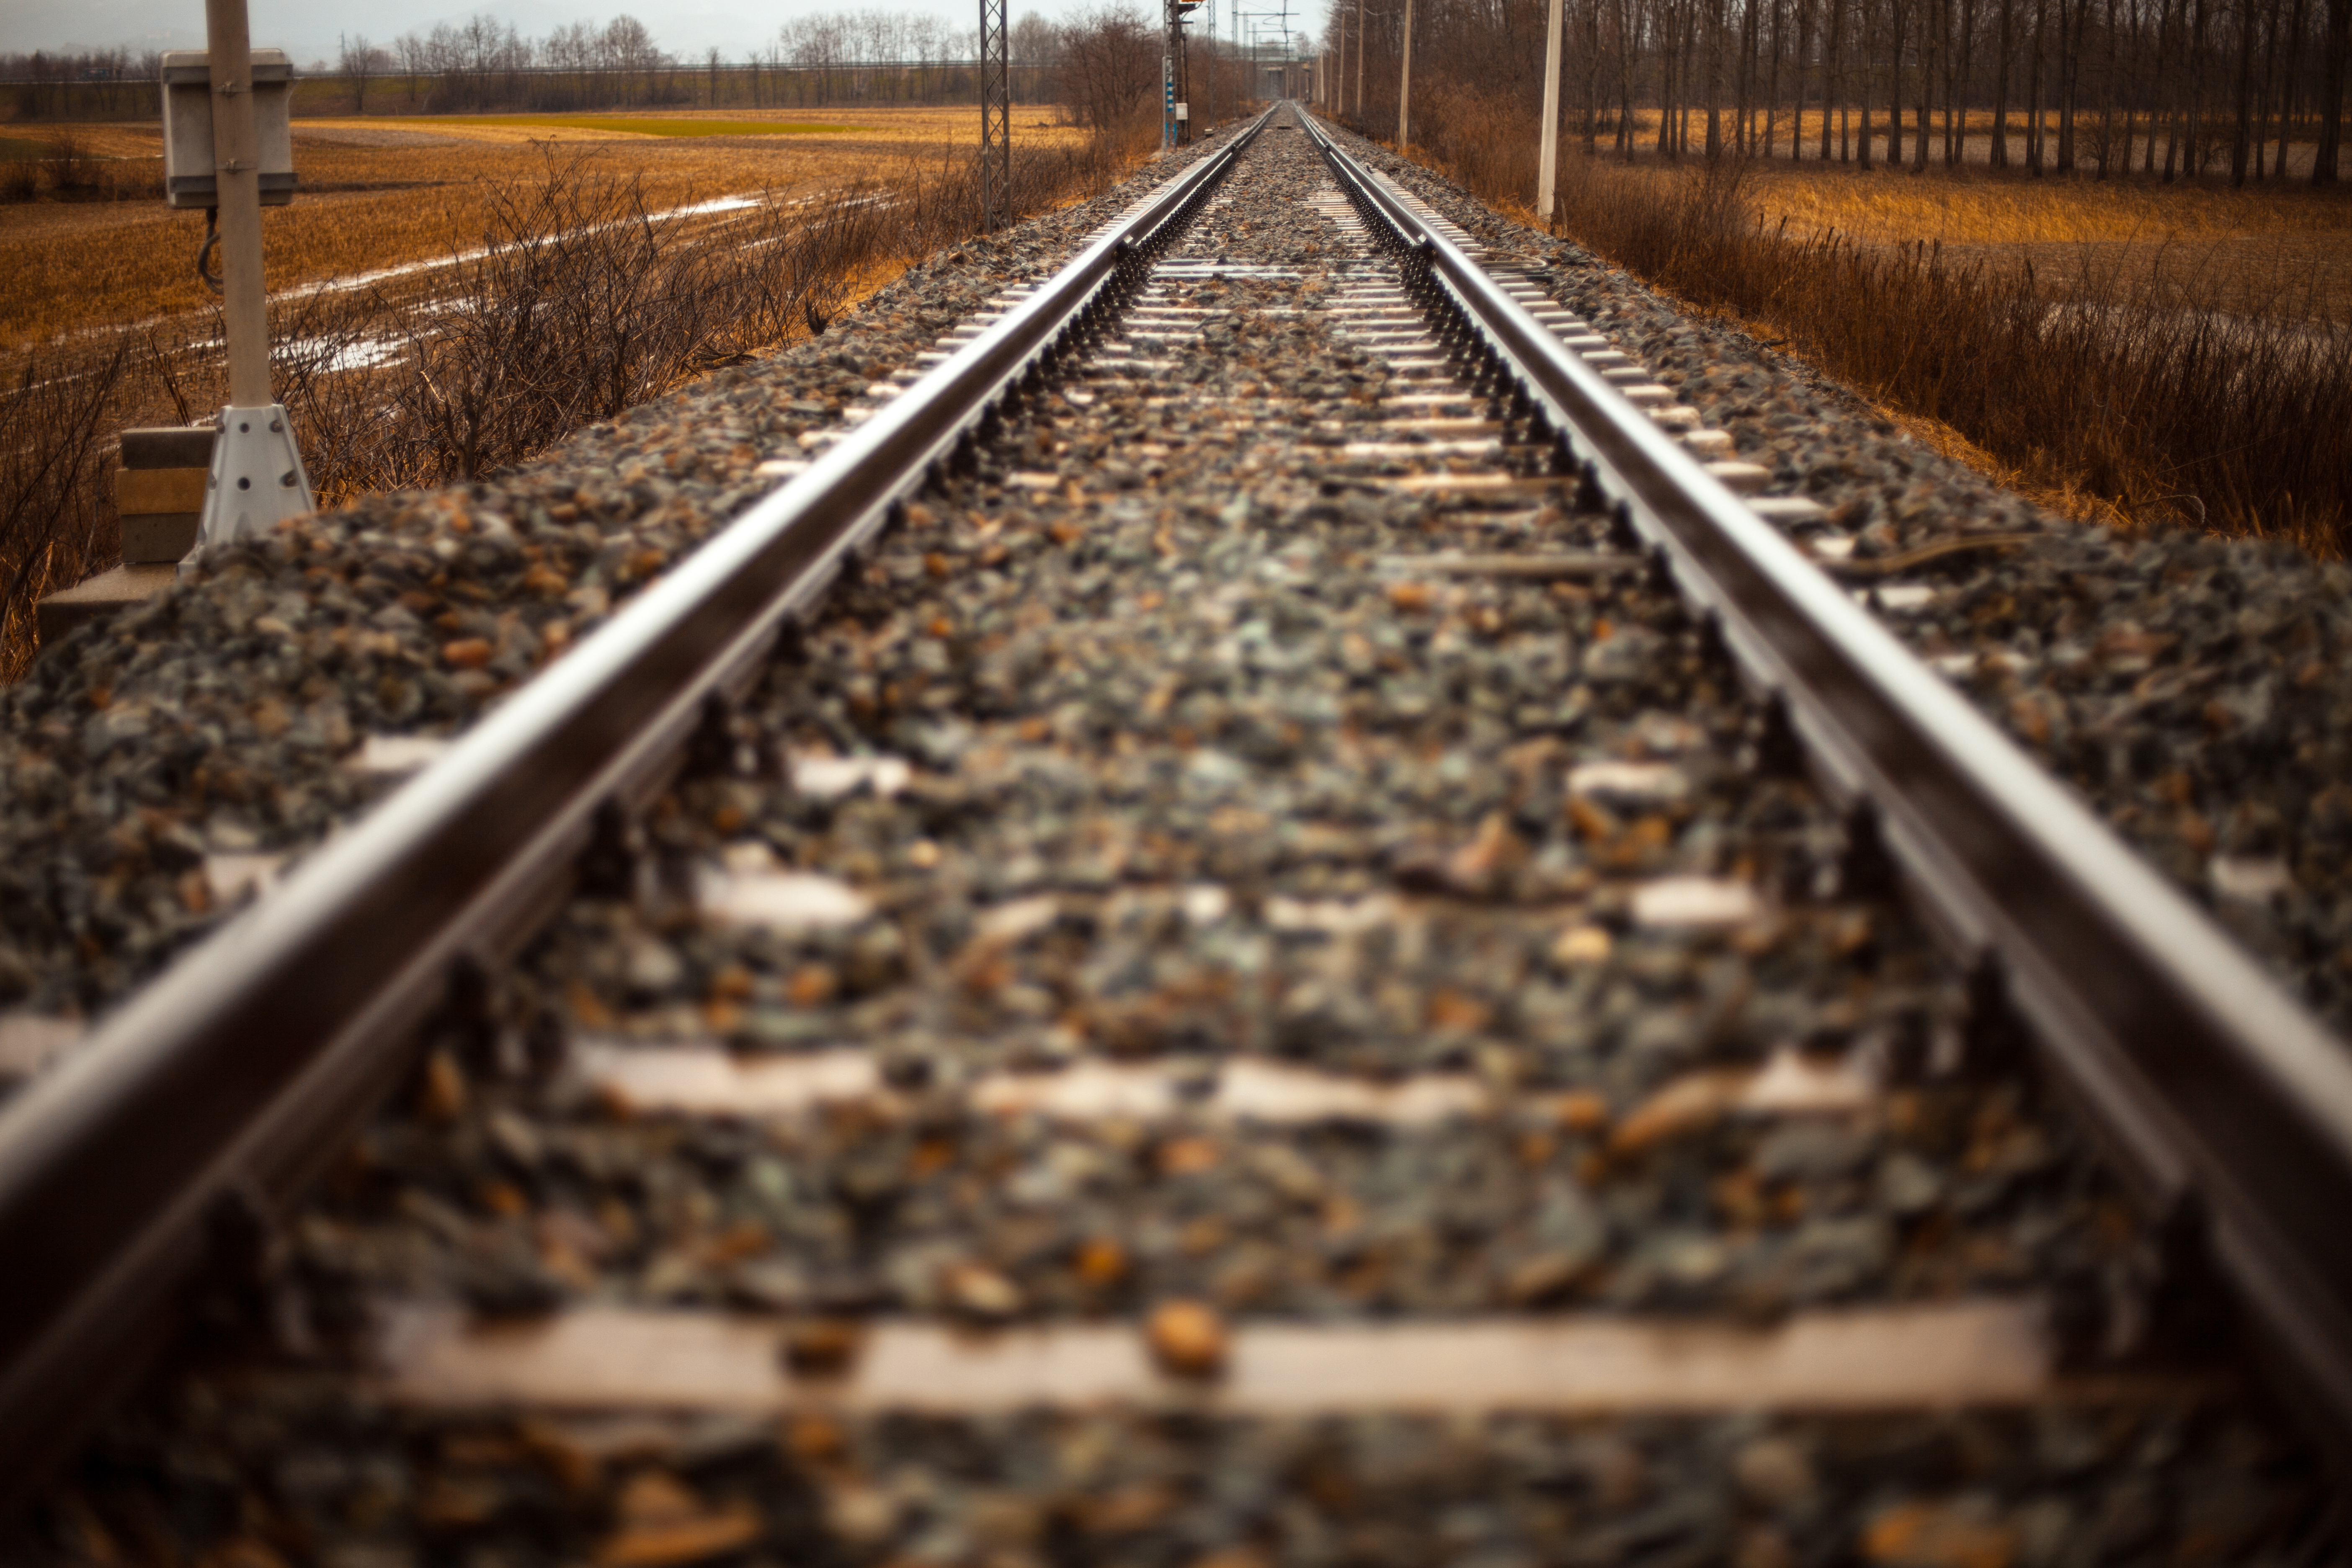
path, track, railroad, train, transport, vehicle, soil, straight, rails, rail transport, rolling stock